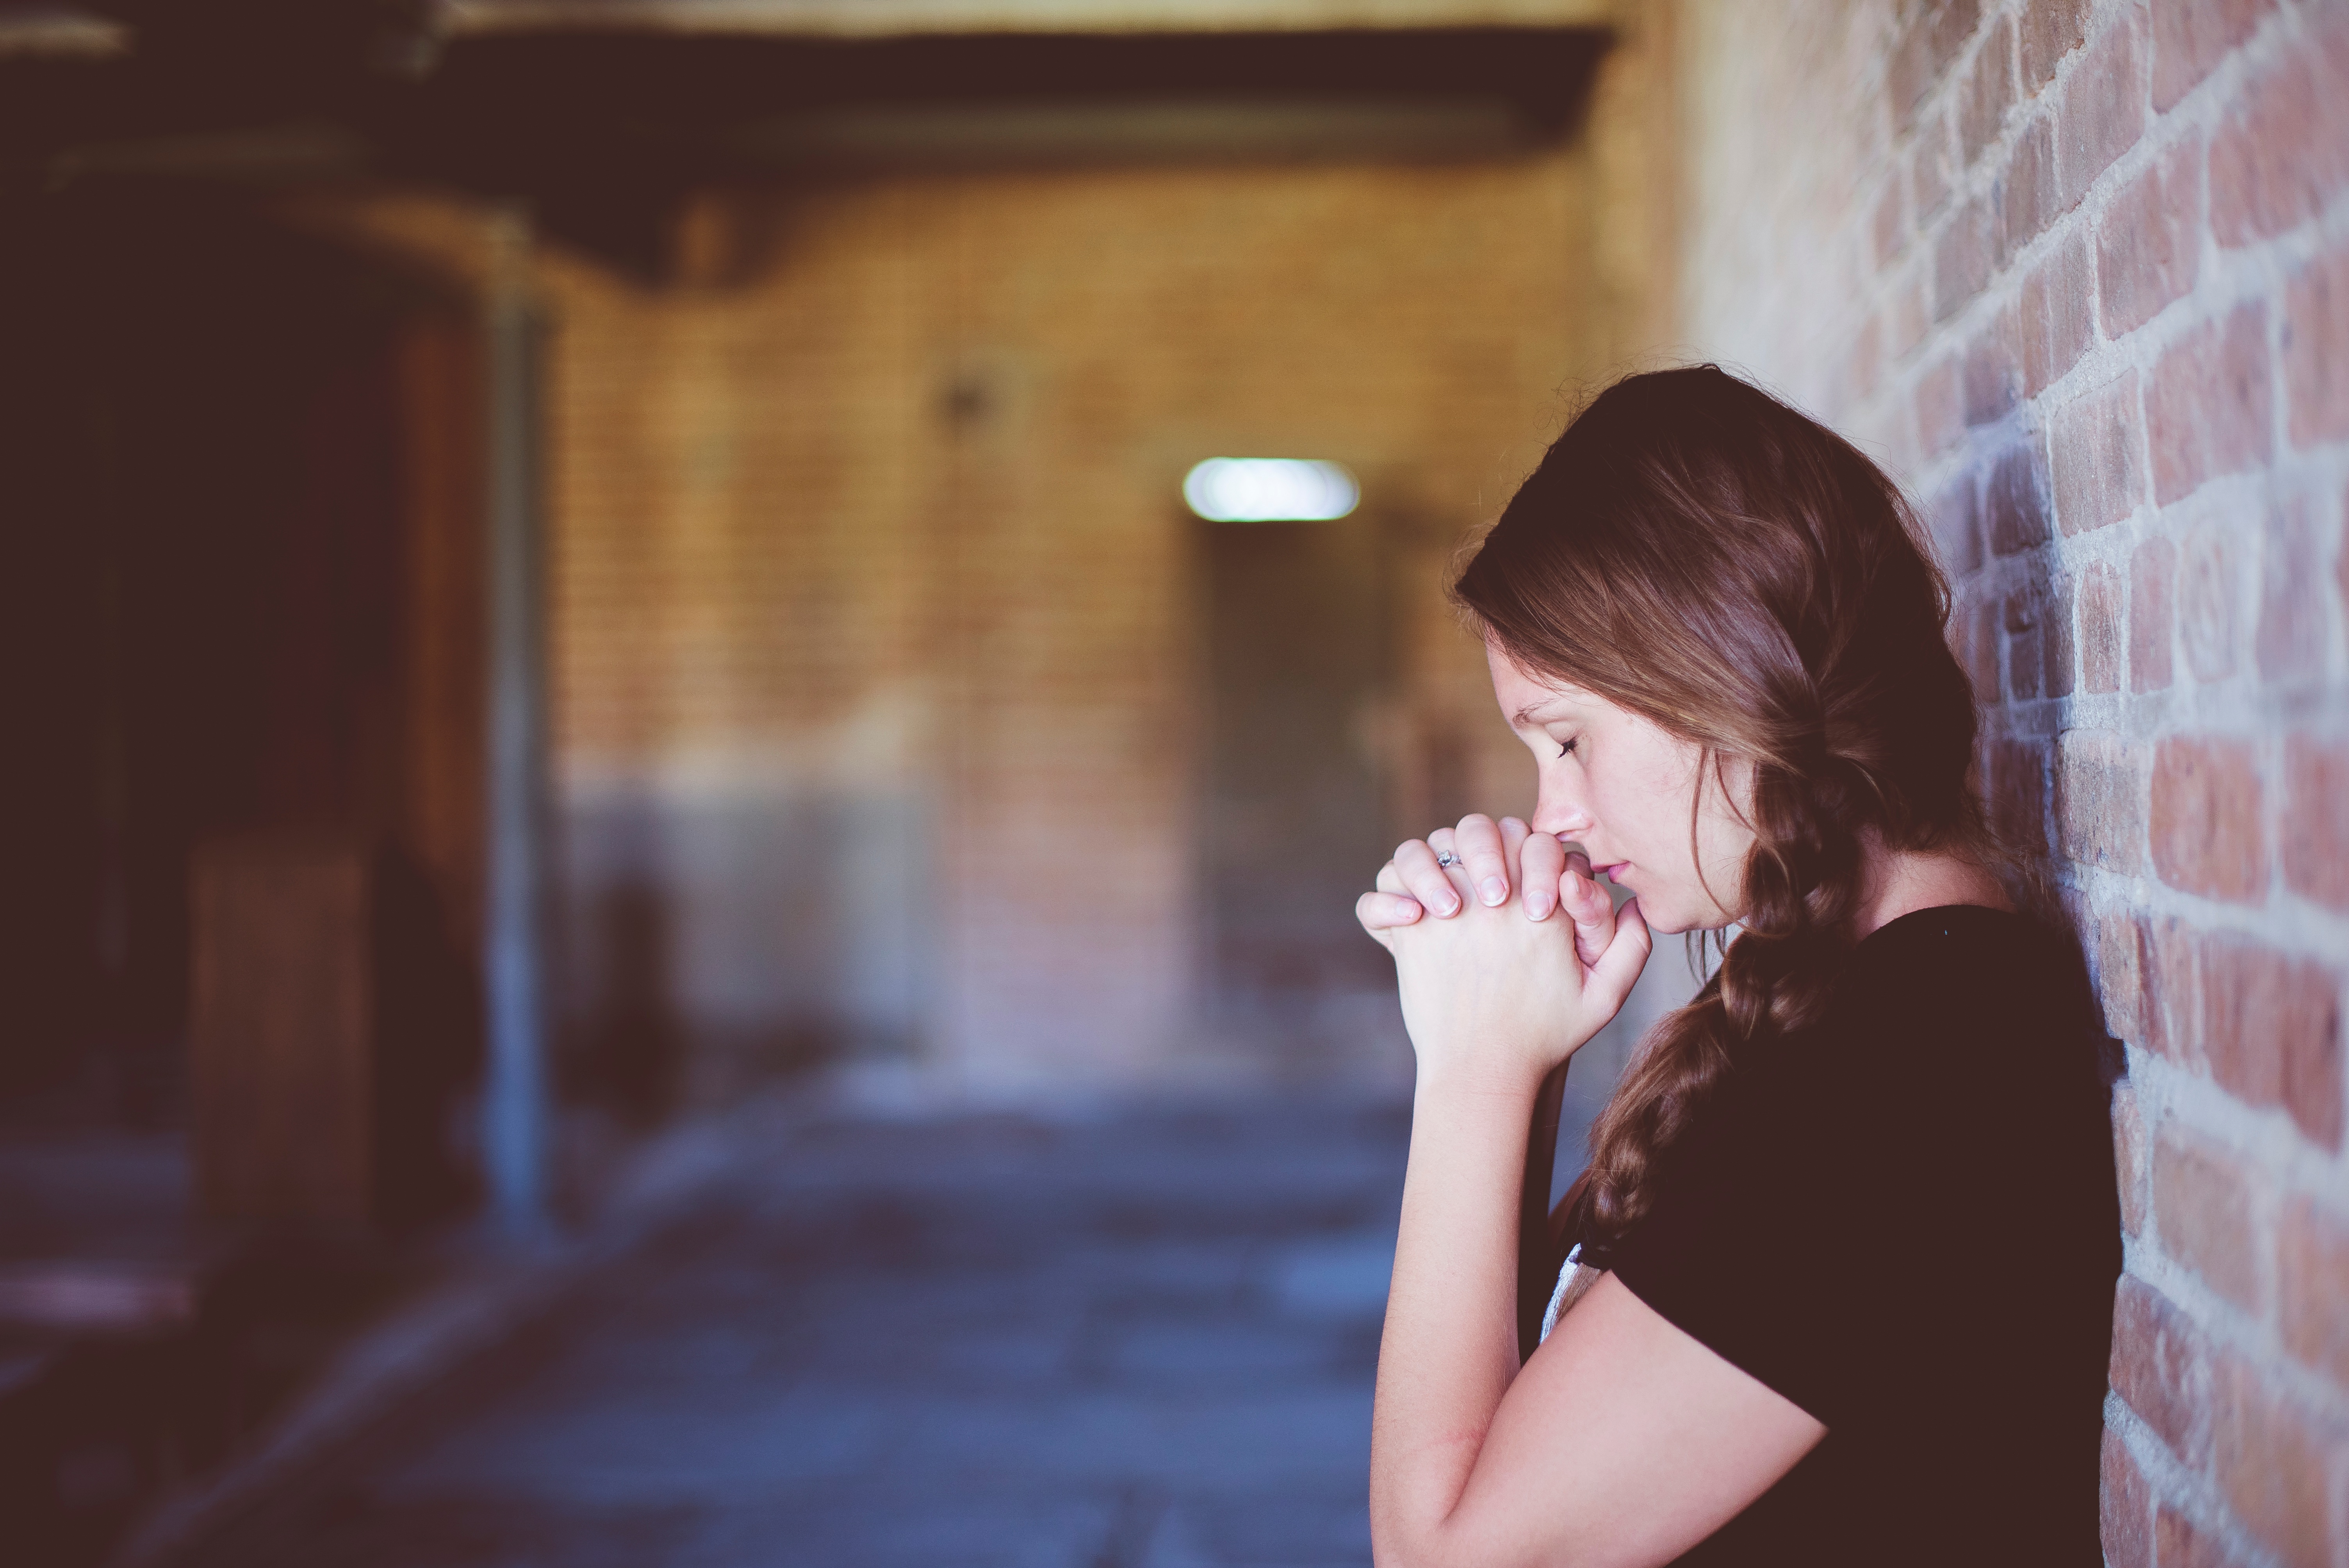
girl, woman, photography, female, romance, lady, wedding, bride, praying, pray, ceremony, dress, photograph, beauty